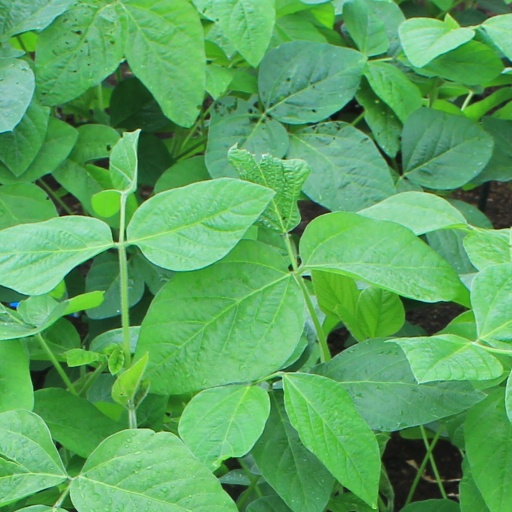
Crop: soybean